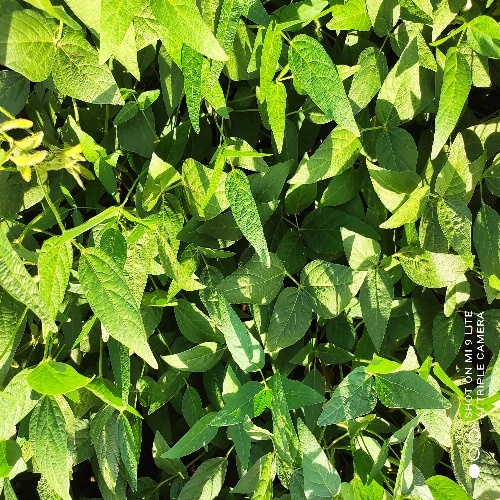
Label: Healthy